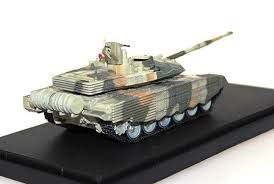
Label: T-90